Delarivier Manley

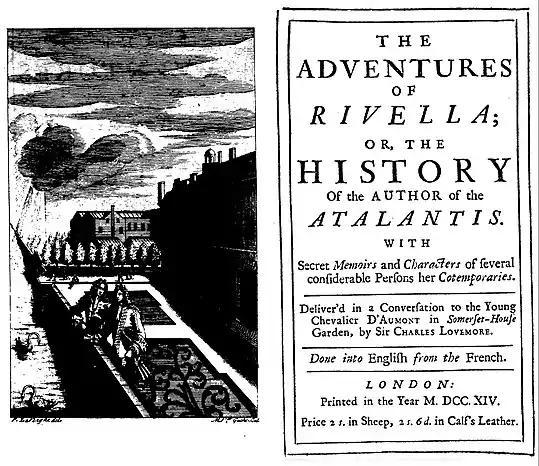
Present in all that's said about her: Manley's half-fictional autobiography

Delarivier "Delia" Manley (1663 or – 24 July 1724) was an English author, playwright, and political pamphleteer. Manley is sometimes referred to, with Aphra Behn and Eliza Haywood, as one of "the fair triumvirate of wit", which is a later attribution.